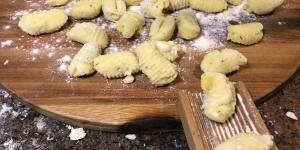
noquis de papa con maicena